Alexander Cameron (priest)

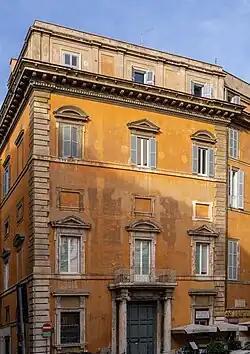
Palazzo Muti, Rome.

After this, Alexander Cameron travelled on a Grand Tour throughout Europe. After arriving in the Papal States, Alexander Cameron stayed at the Palazzo Muti in Rome, the home and the government in exile of Prince James Francis Edward Stuart, who was known to Whigs as "The Old Pretender" and to Jacobites as, "The King over the Water." Through the influence of his uncle, Alan Cameron, Alexander Cameron was granted a position as an honorary gentleman of the bedchamber to the Prince. He would have joined both his Royal master and Maria Clementina Sobieska, the Queen in exile, at formal Roman Feasts, which would also have involved attending the Tridentine Mass when it was accompanied by the liturgical polyphony of Palestrina, Tomas Luis de Vittoria, and many other great composers like them. These experiences are believed to have had an enormous influence upon his future spiritual development.